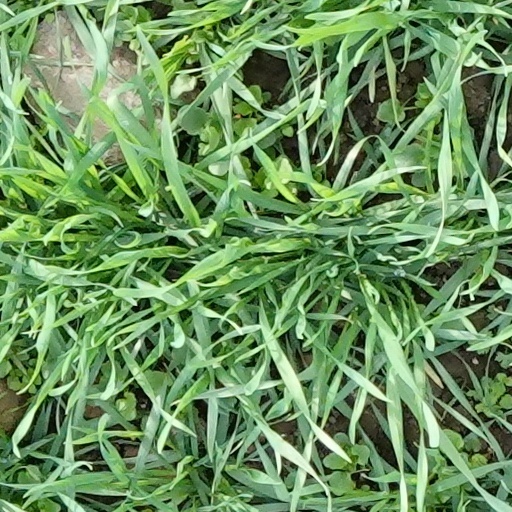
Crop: wheat